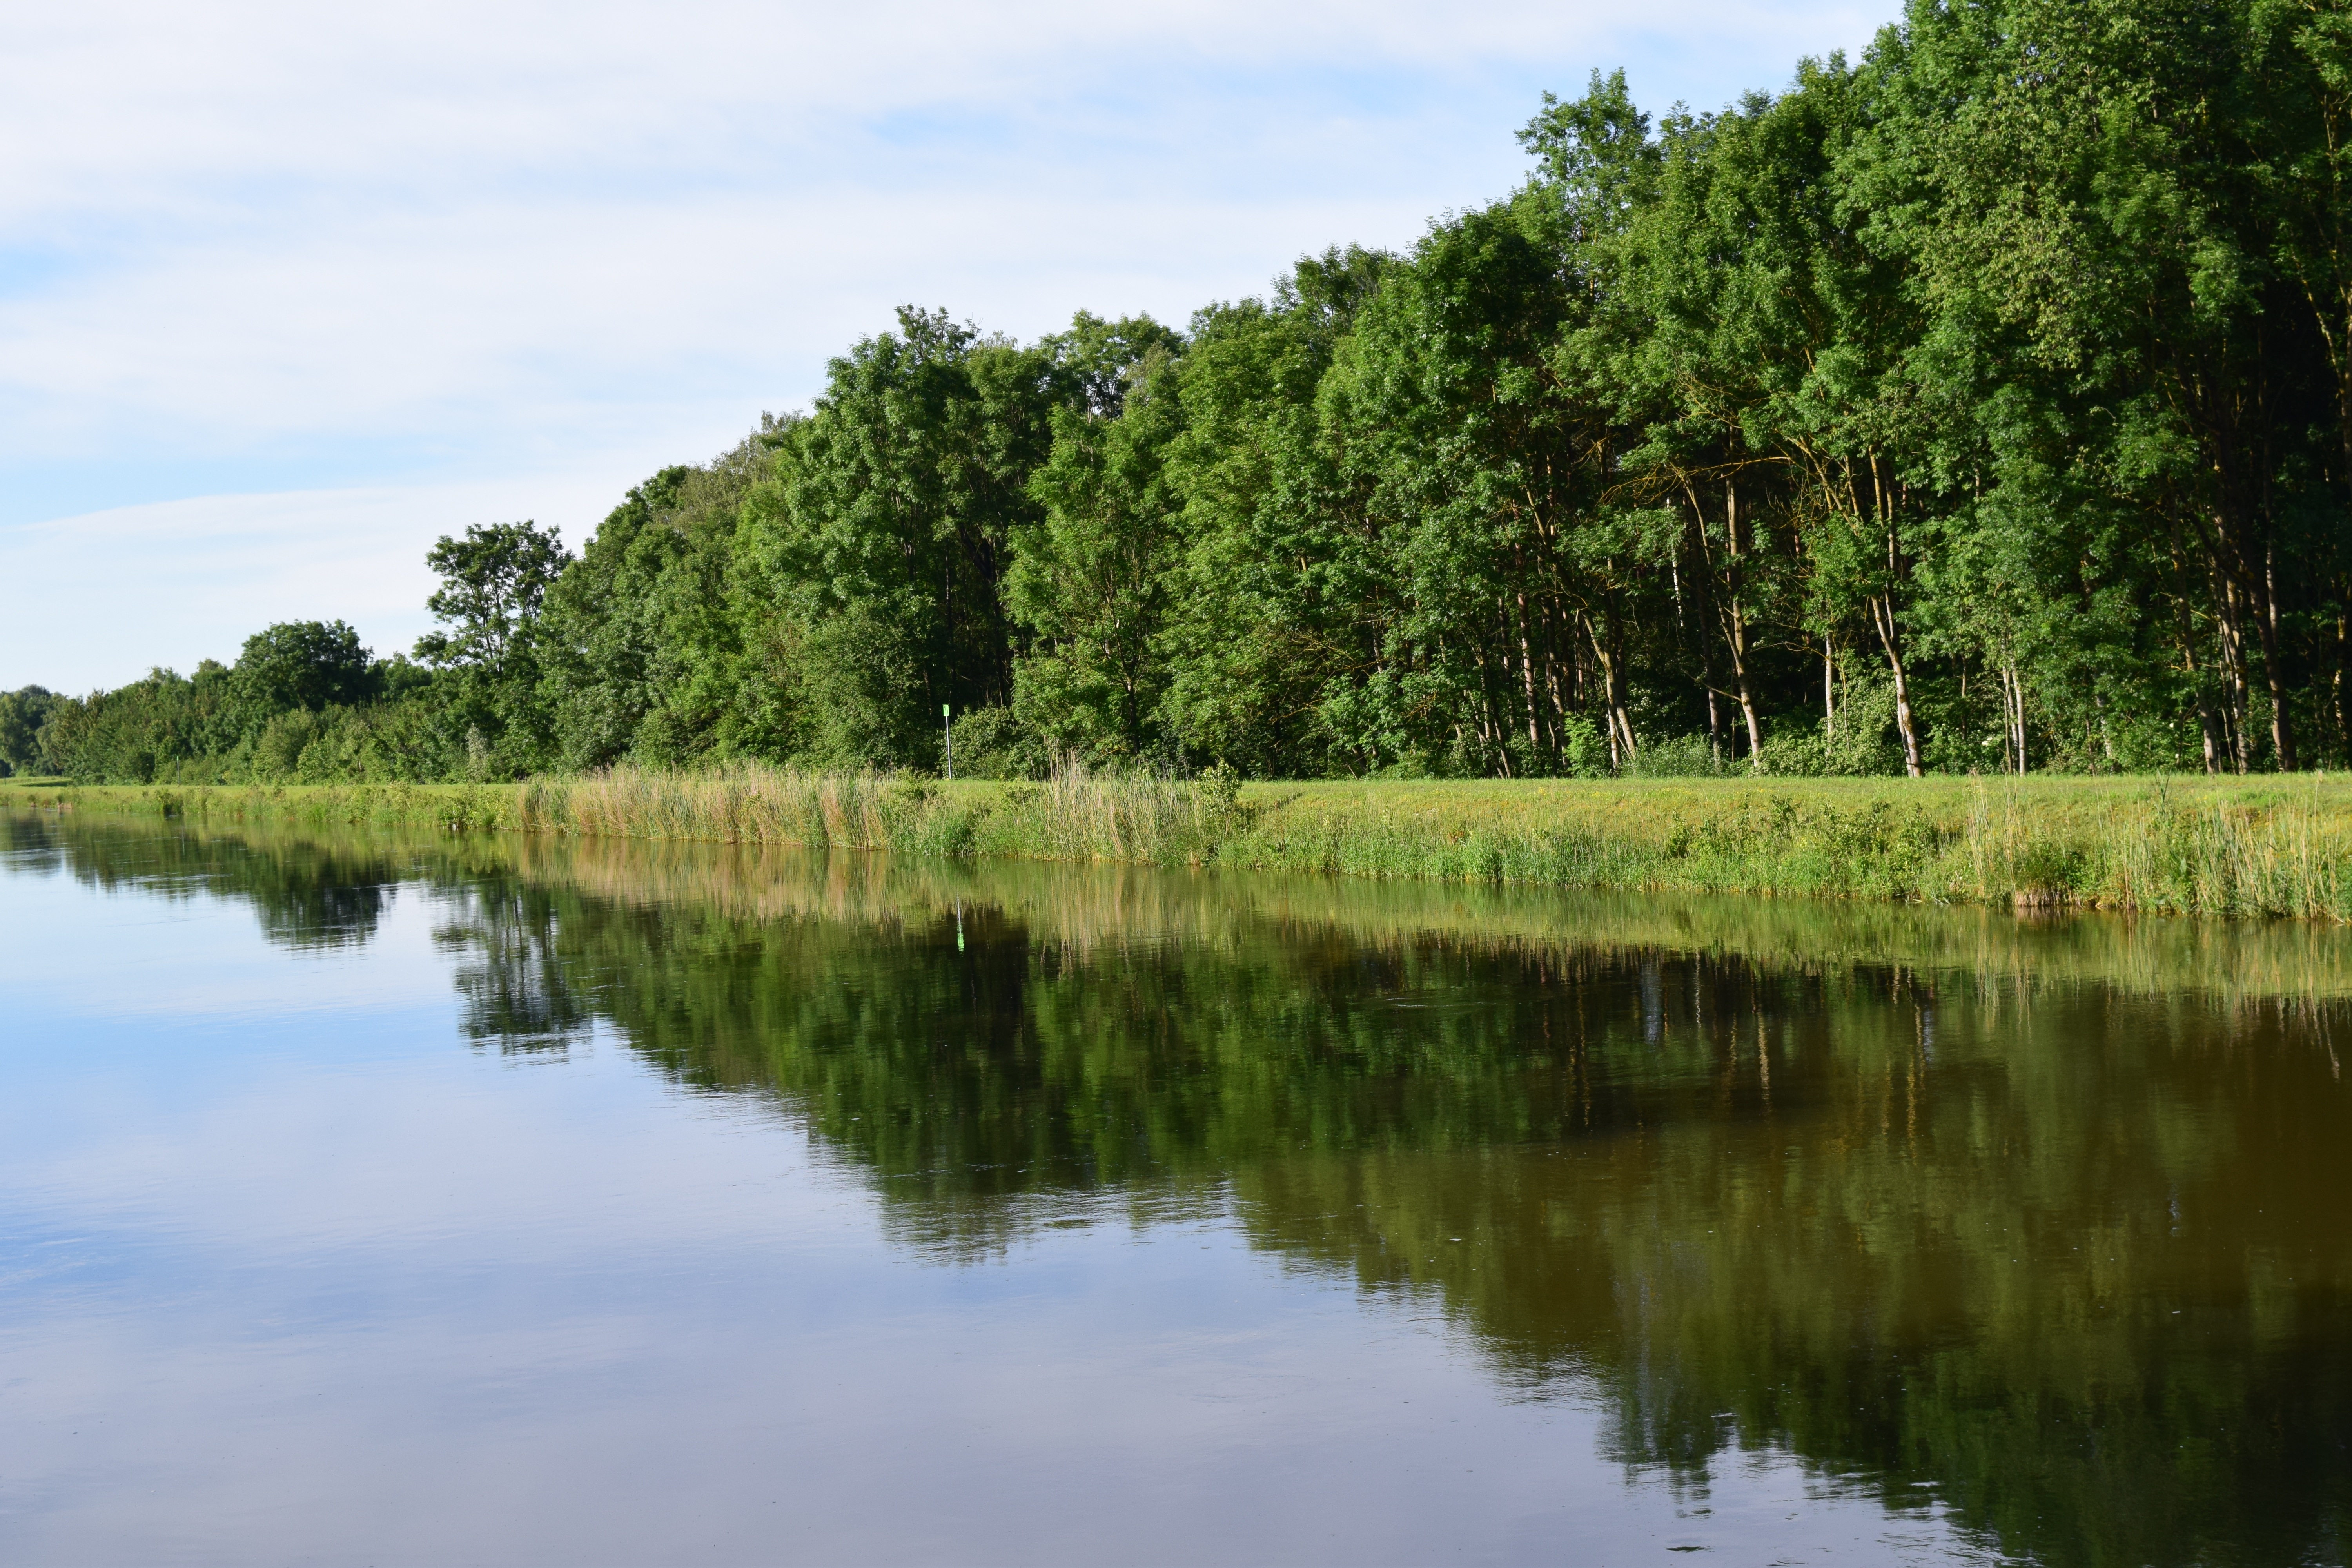
landscape, tree, water, nature, forest, grass, marsh, swamp, meadow, lake, river, summer, pond, reflection, peaceful, reservoir, waterway, body of water, wetland, quiet, habitat, mood, loch, silent, ecosystem, mirroring, water reflection, fish pond, natural environment, woody plant